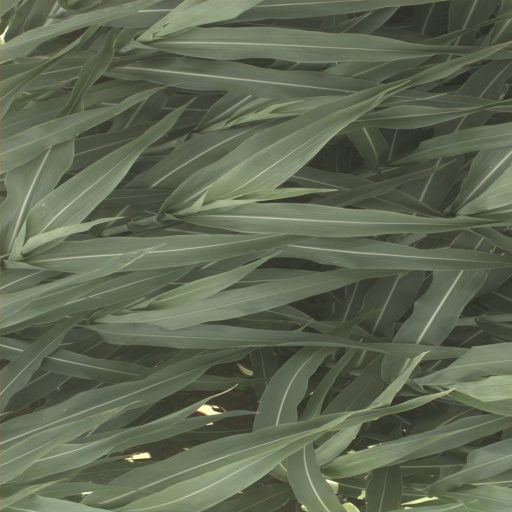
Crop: sorghum